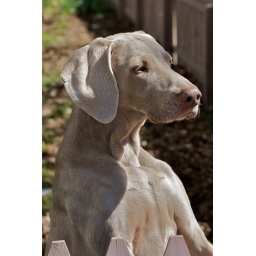
A dog behind a low fence near my house.